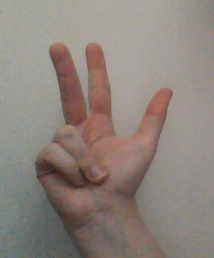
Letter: al